Sam Gyimah

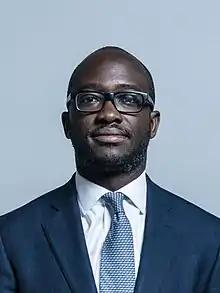
Official portrait, 2017

Samuel Phillip Gyimah (born 10 August 1976) is a British politician and banker who served as the Member of Parliament (MP) for East Surrey from 2010 to 2019. First elected as a Conservative, Gyimah rebelled against the government to block a no-deal Brexit and had the Conservative whip removed in September 2019. He subsequently joined the Liberal Democrats and stood unsuccessfully for them in Kensington at the 2019 general election. Gyimah now serves on the board of Goldman Sachs International.